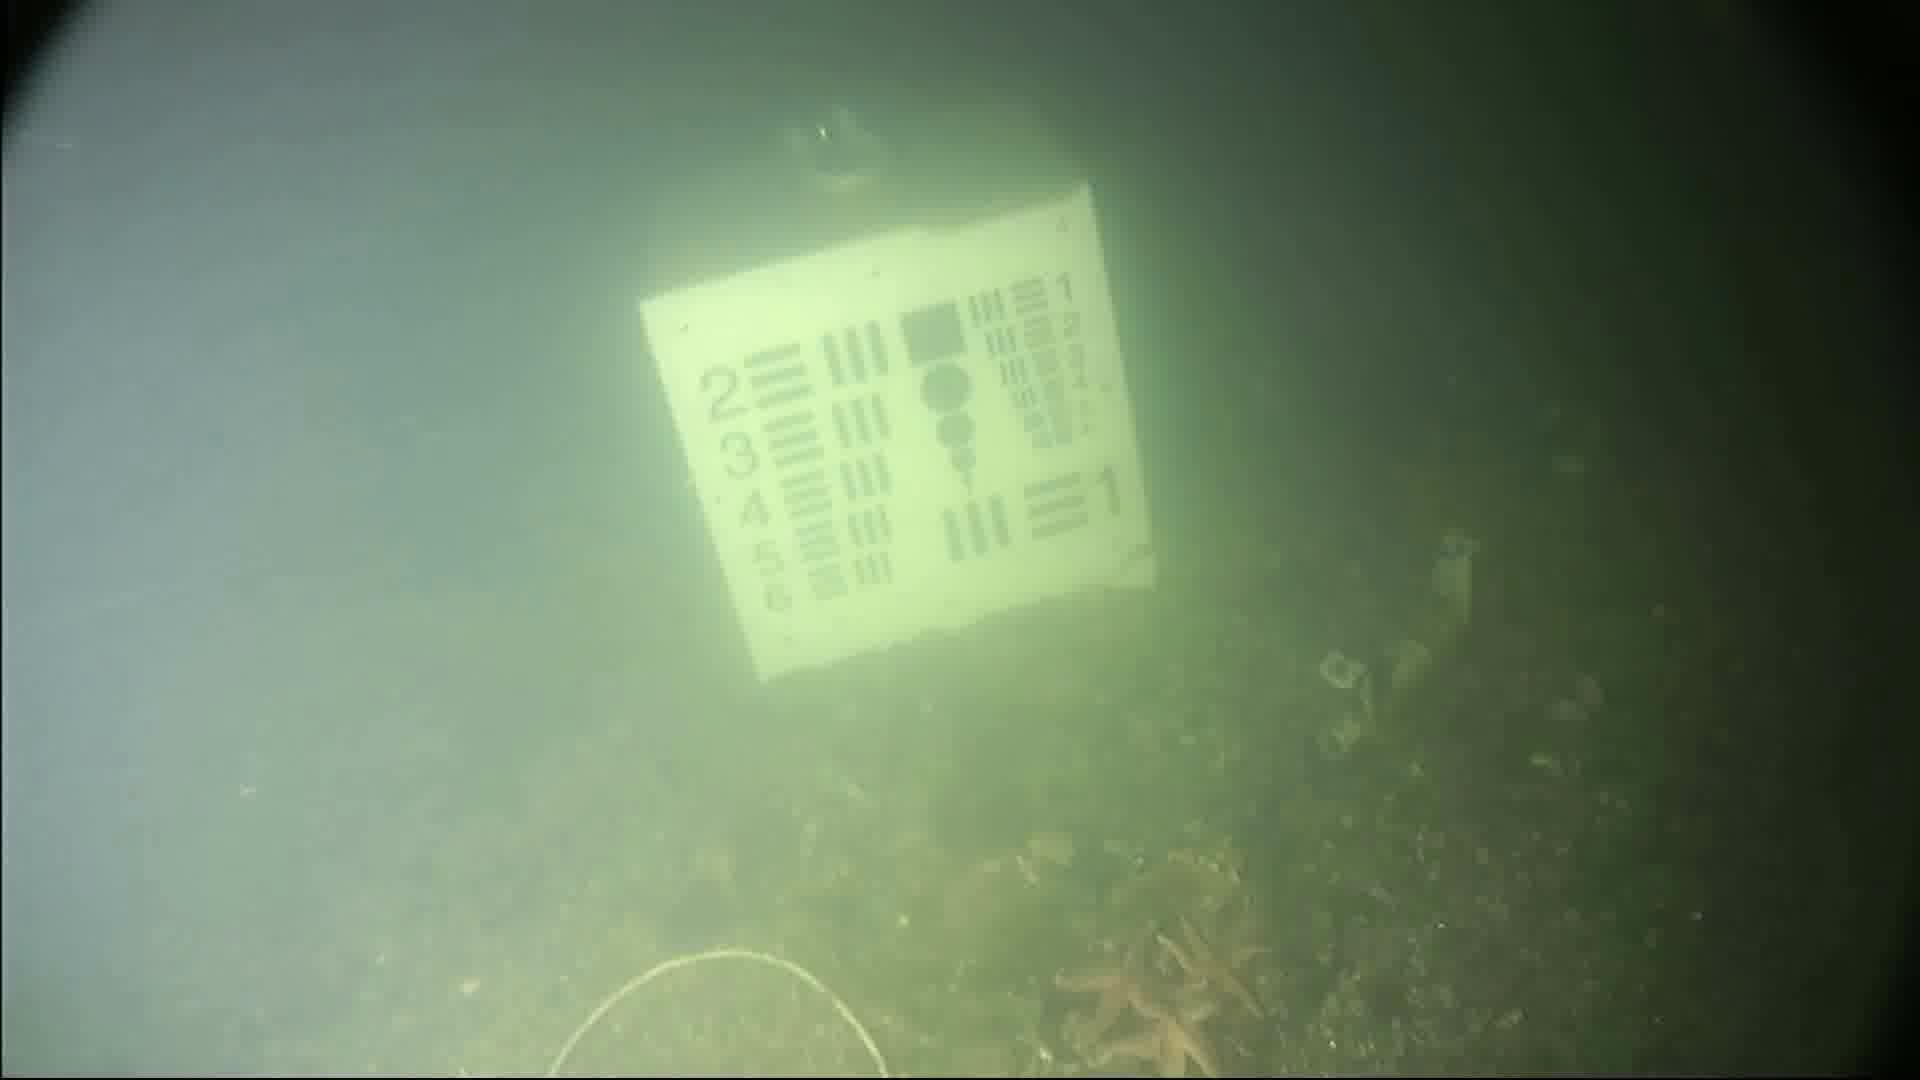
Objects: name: starfish
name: crab